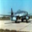
Label: airplane